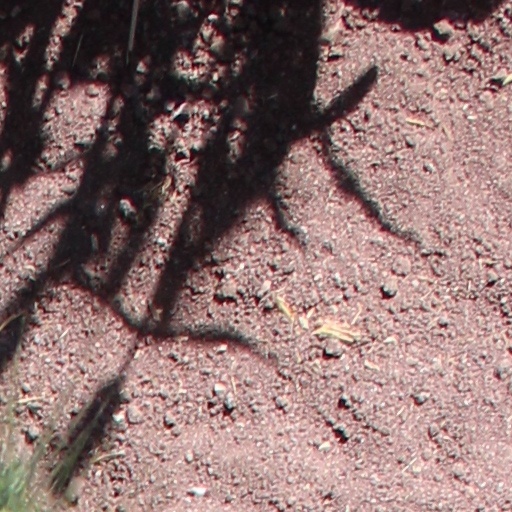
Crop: wheat